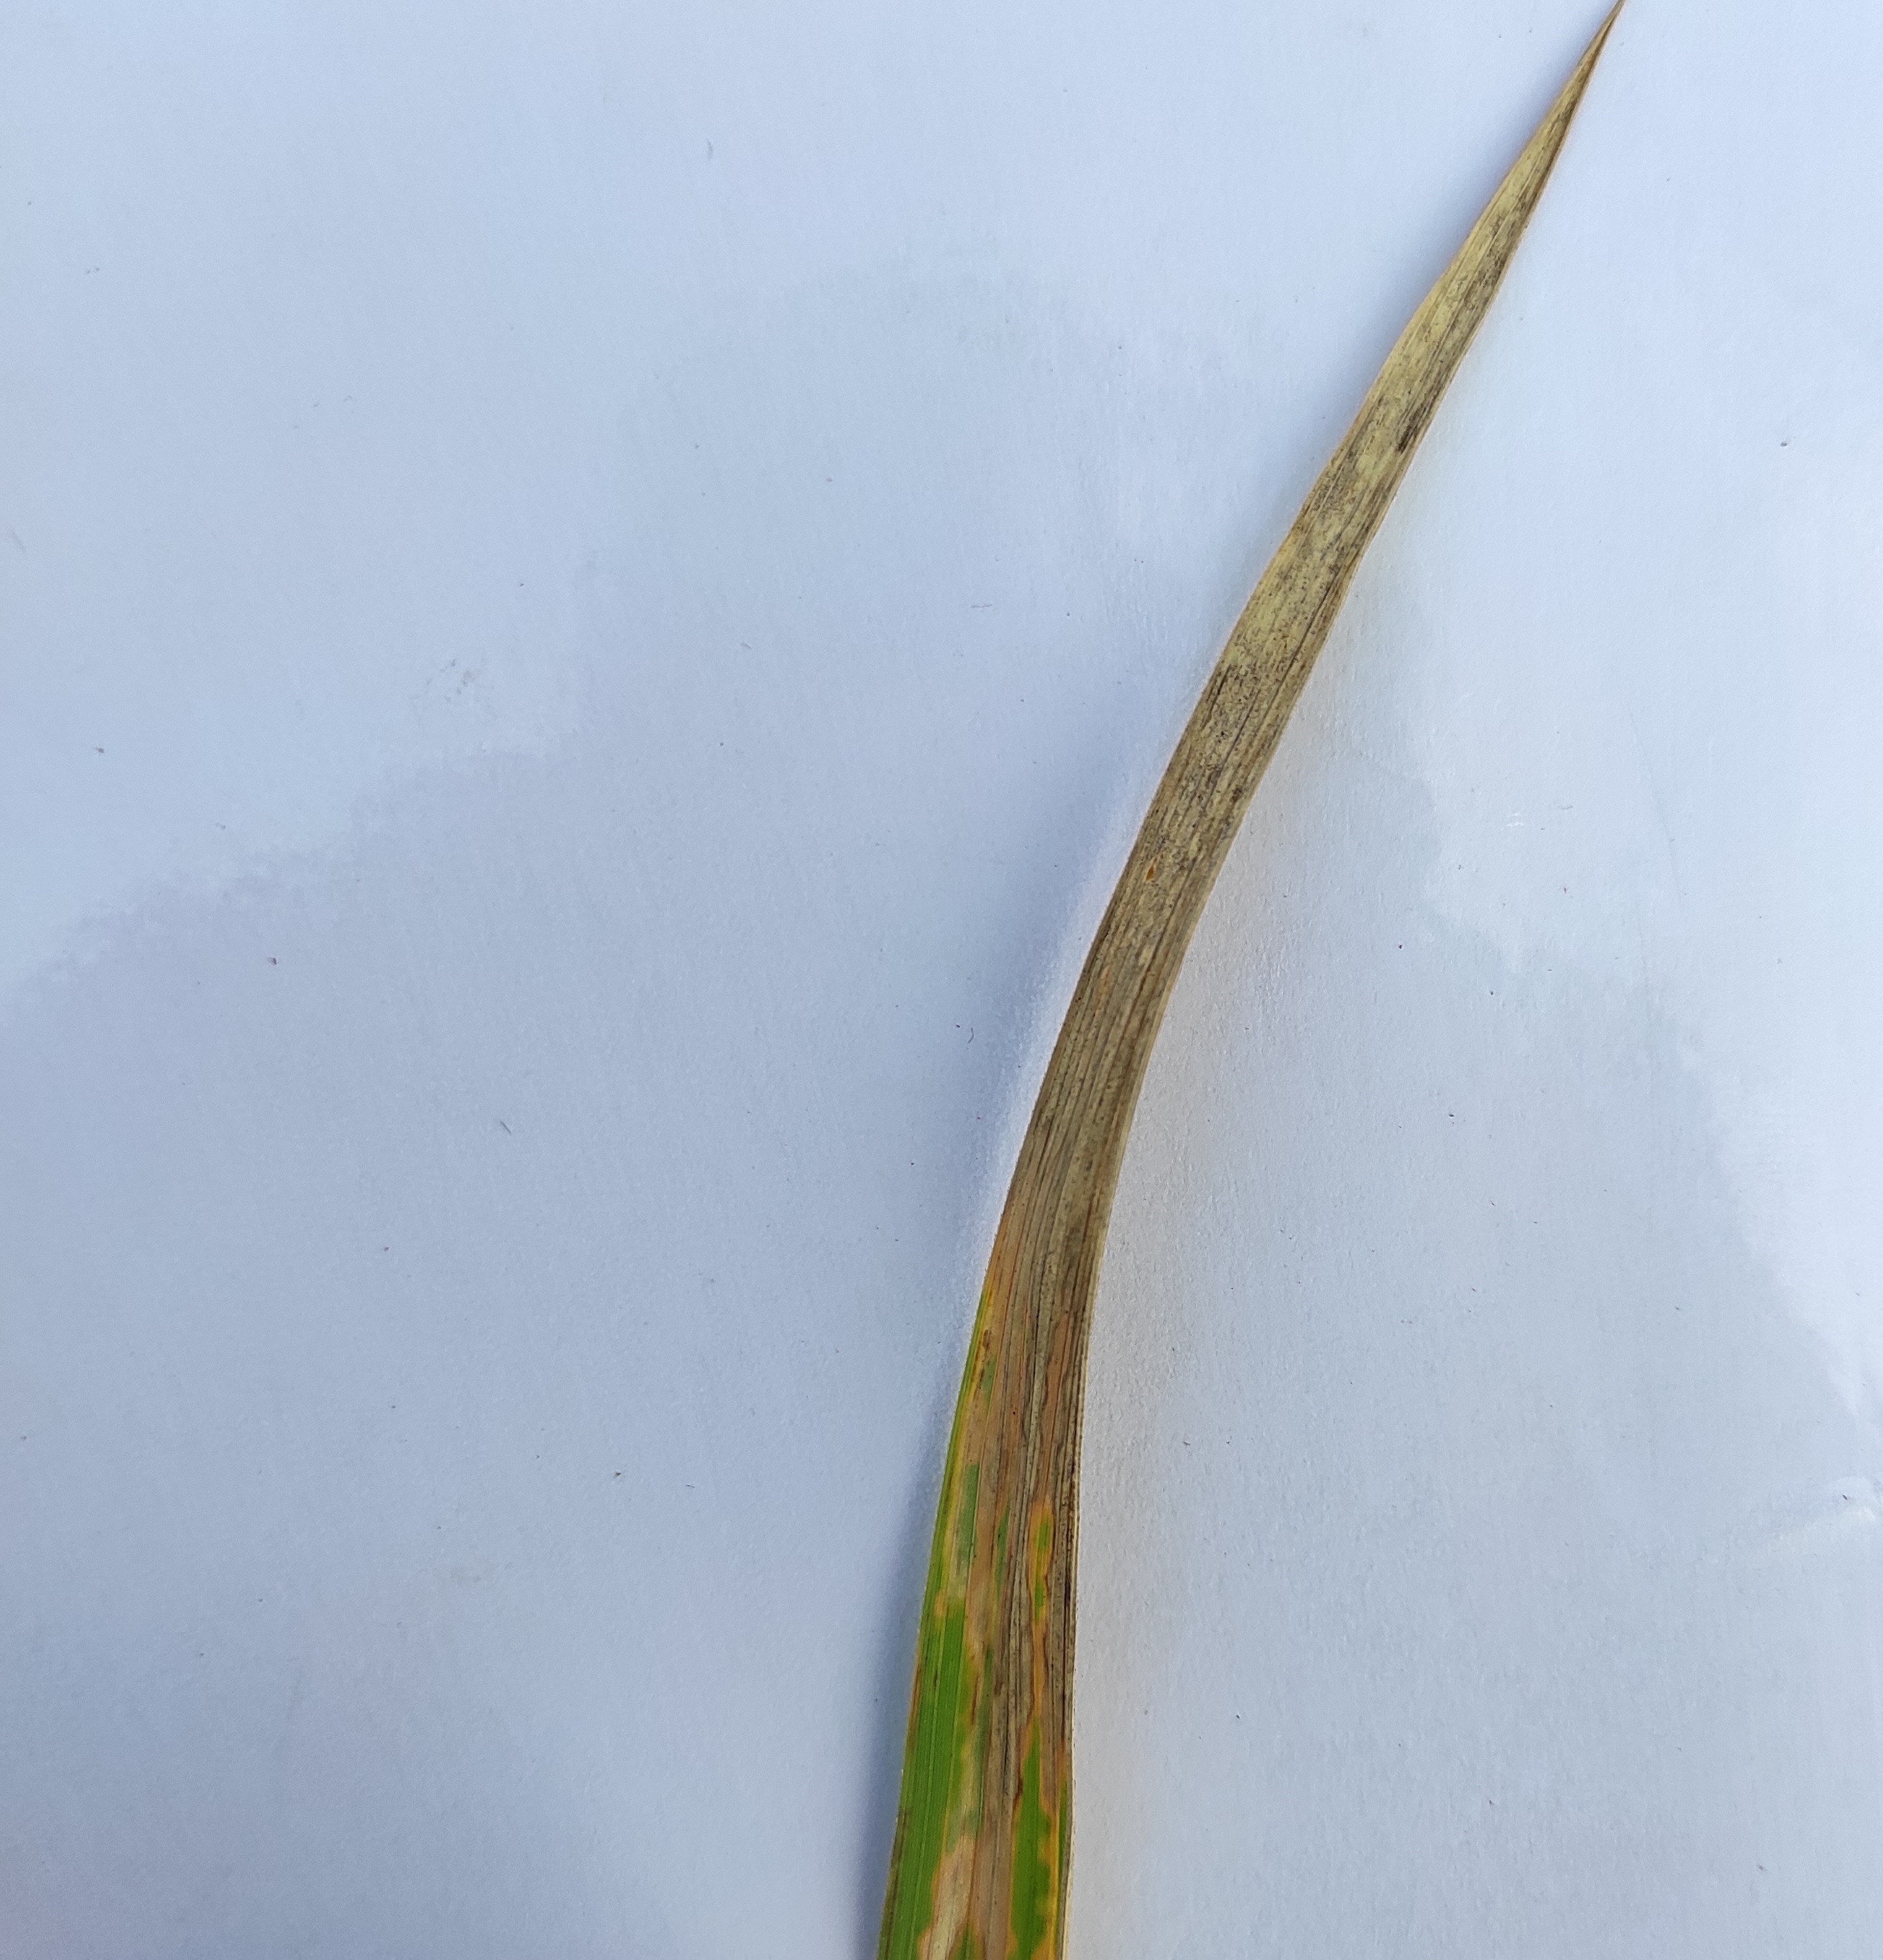
Label: Leaf Scald